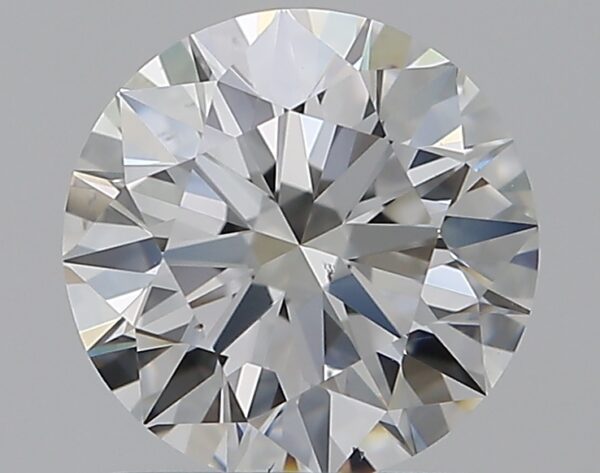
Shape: round
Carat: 1
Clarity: VS2
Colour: F
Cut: EX
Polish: EX
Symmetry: EX
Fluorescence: ST
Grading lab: GIA
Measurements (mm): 6.38 x 6.41 x 3.95